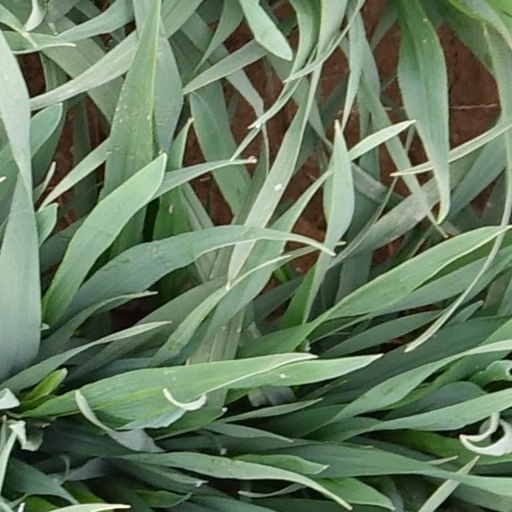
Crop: wheat